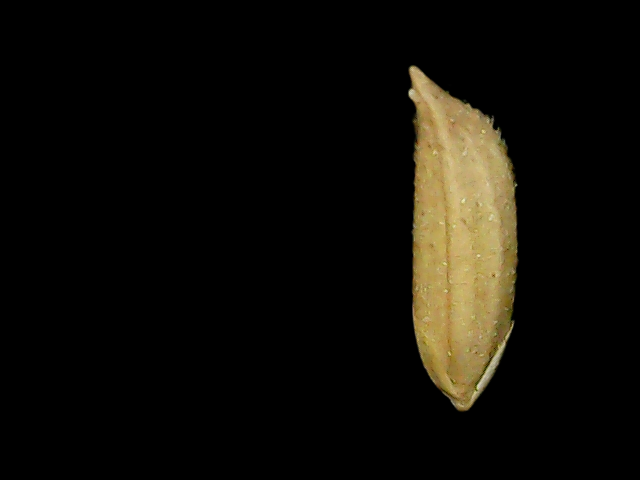
Rice variety: Binadhan12